Early Nationalists

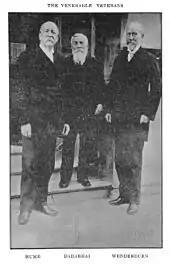
The founder of Early Nationalism A. O. Hume (left) with Sir William Wedderburn (right) and Dadabhai Naoroji

The Early Nationalists believed in patience and conciliation rather than confrontation, adopting orderly progress and constitutional means to realise their aims. To educate the people, to arouse political consciousness, and to create powerful public opinion in favour of their demands they organised annual sessions. Processions and meetings were held, speeches delivered and discussions held on various economic, social and political questions. Following these discussions, resolutions were adopted. They also drafted petitions and memorandums before submitting them to the government.